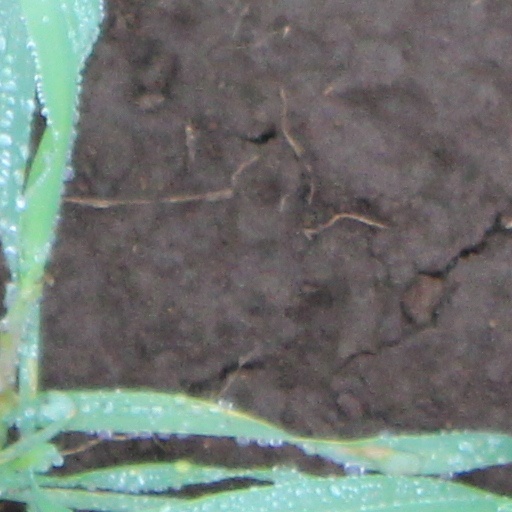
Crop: wheat